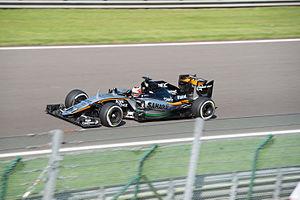
Formule 1 à 2015 Grand Prix de Belgique, Spa Francorchamps # 27 Nico Hülkenberg
Le Grand Prix automobile de Belgique 2015, disputé le 23 août 2015 sur le circuit de Spa-Francorchamps, est la 927ᵉ épreuve du championnat du monde de Formule 1 courue depuis 1950. Il s'agit de la soixante-dixième édition du Grand Prix de Belgique, la soixantième comptant pour le championnat du monde de Formule 1, et de la onzième manche du championnat 2015.